Racetrack (game)

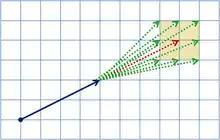
One move in the graph paper game Racetrack. The player's previous move is shown in blue; their next move may be to the "principal point" marked in red, or to any of its surrounding squares, shown in green.

All moves will be from one grid point to another grid point. Each grid point has eight neighbouring grid points: Up, down, left, right, and the four diagonal directions. Players take turns to move their cars according to some simple rules. Each move is marked by drawing a line from the starting point of this move to a new point.